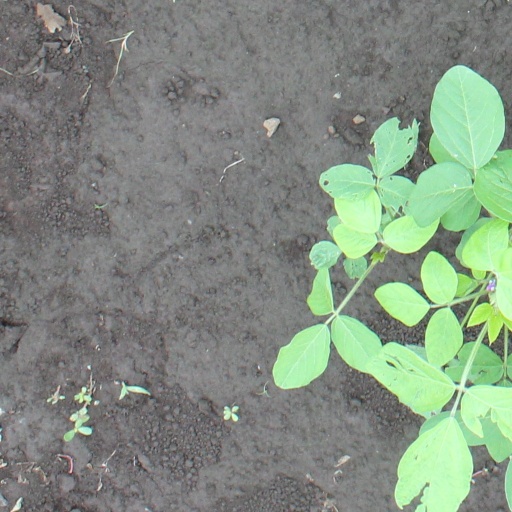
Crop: soybean